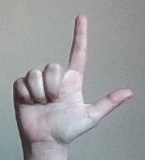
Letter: laam